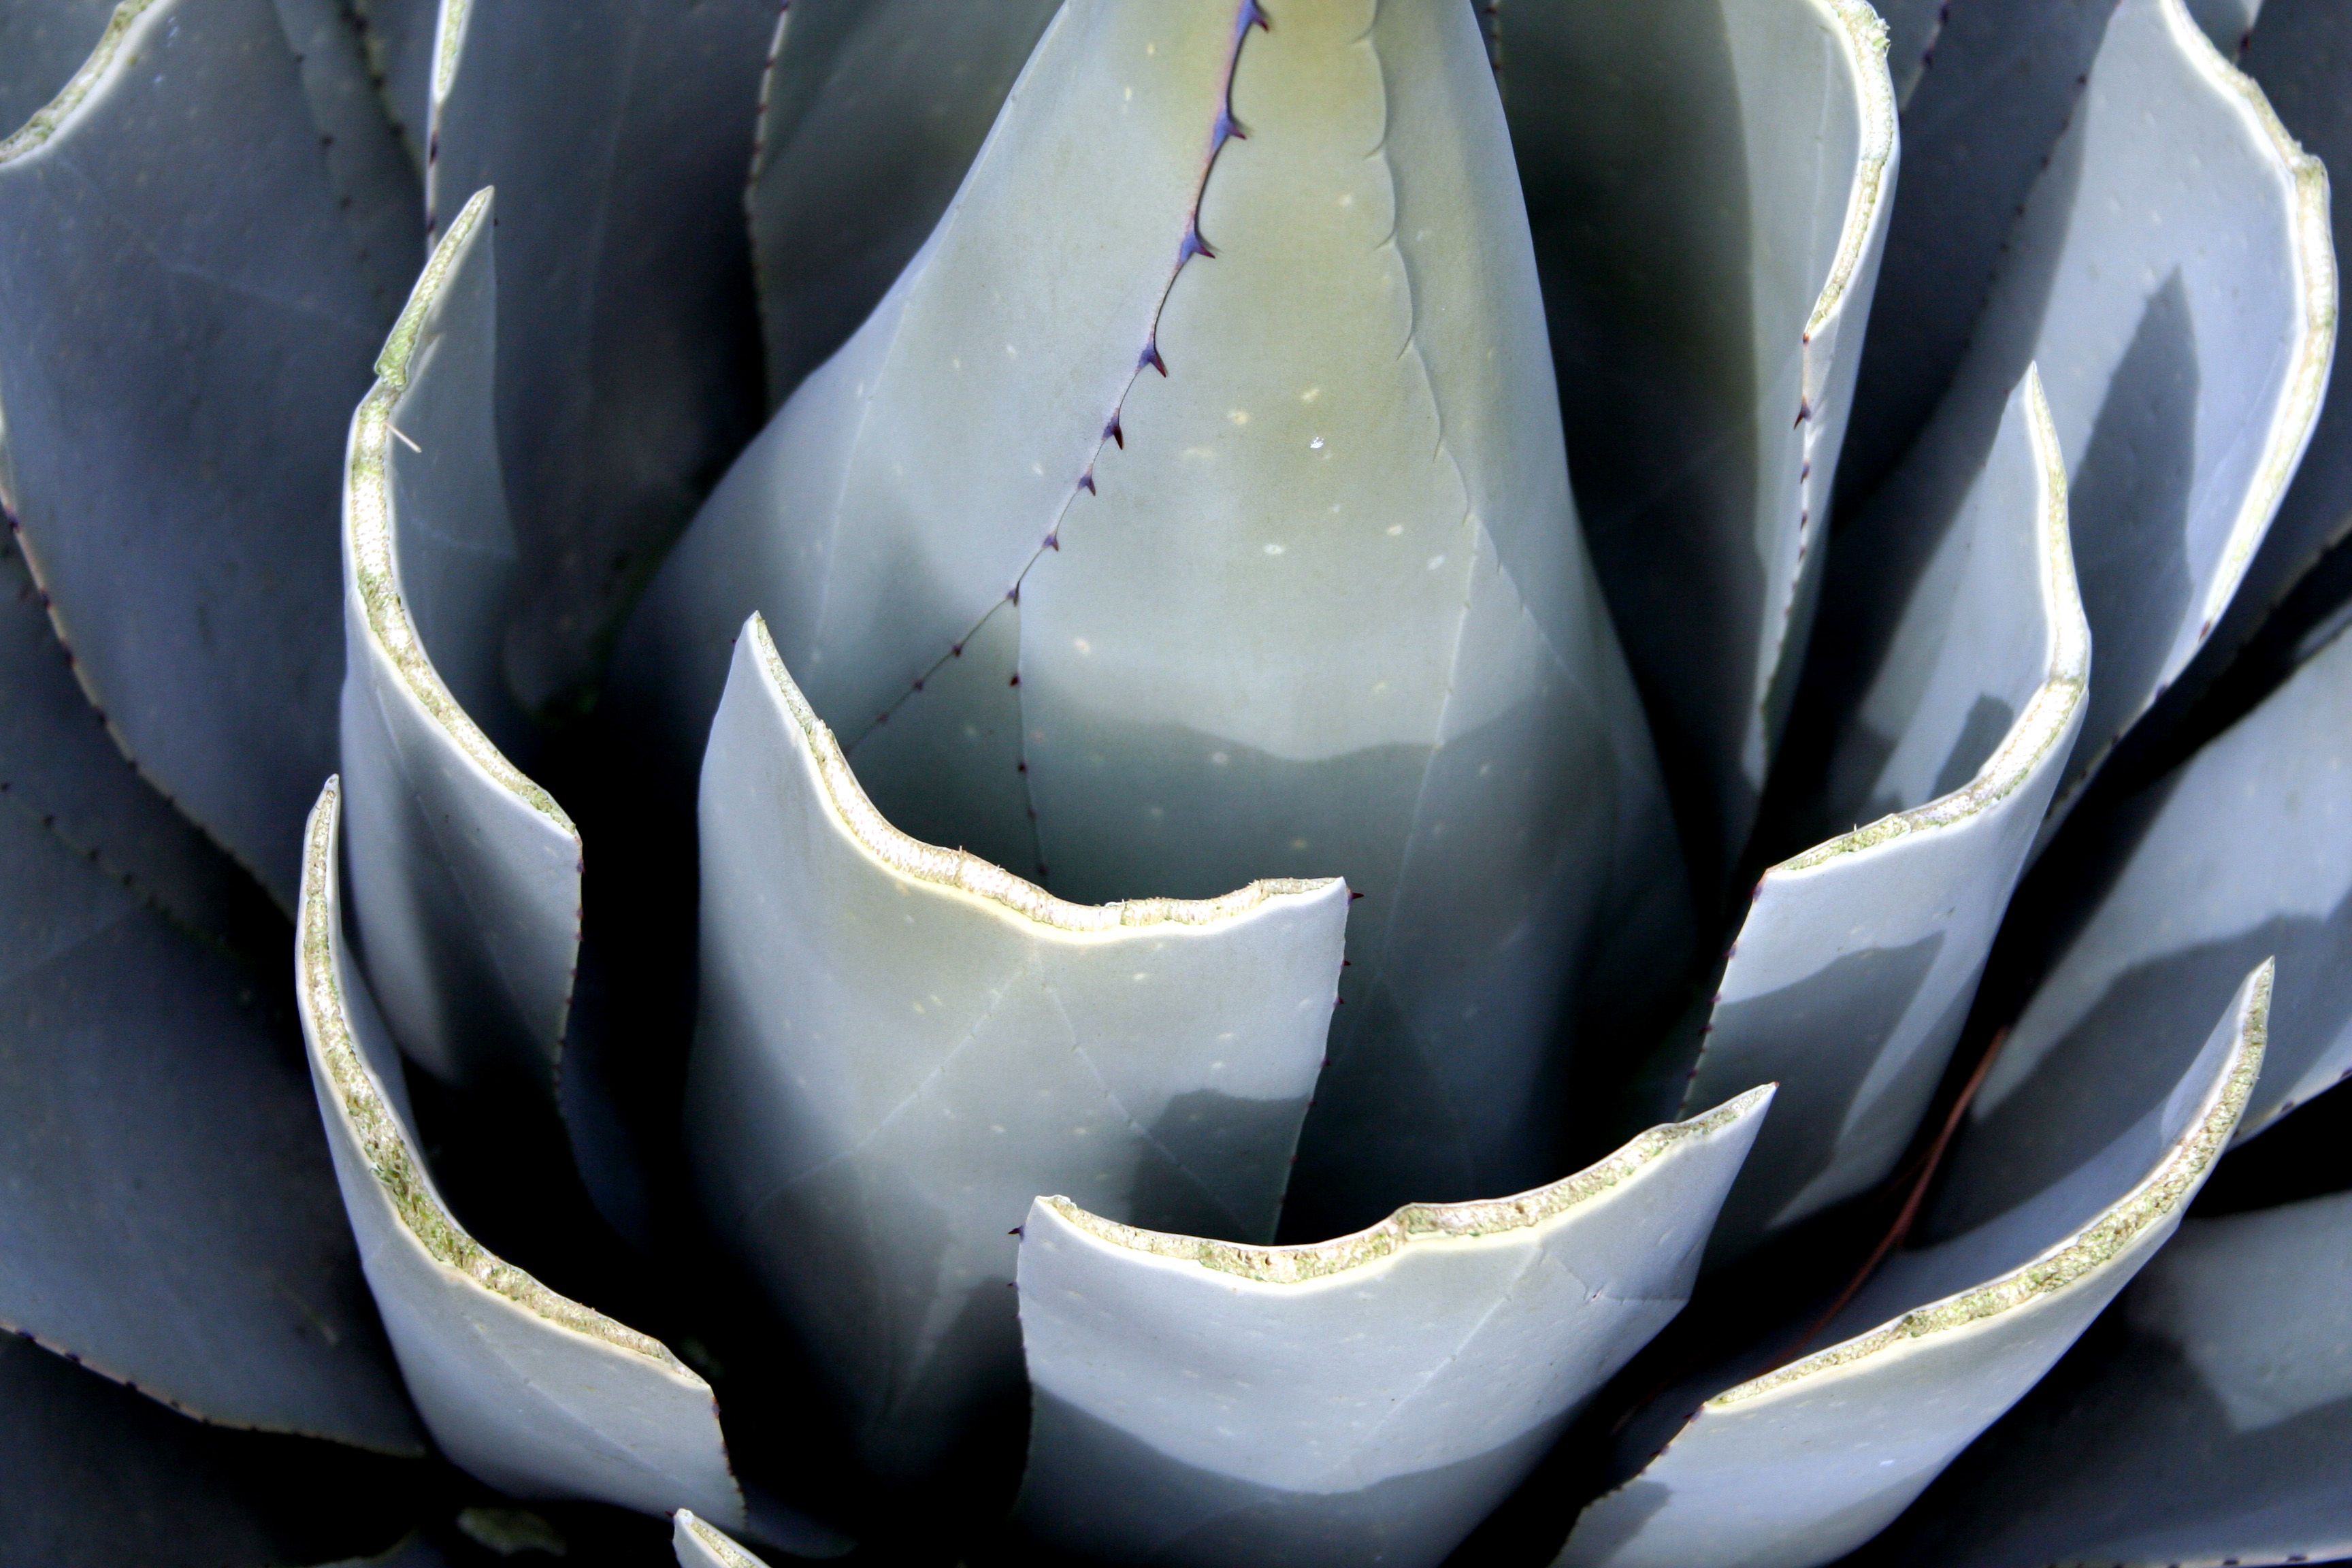
plant, white, wheel, flower, petal, arizona, close up, mogollonrim, strawberryaz, macro photography, flowering plant, land plant